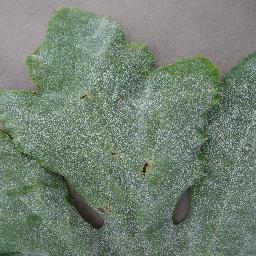
Label: Squash___Powdery_mildew